Ivor Francis

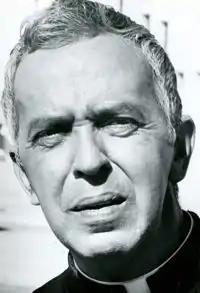
Francis in "Pieces of Dreams" (1970)

Ivor Francis (October 26, 1918 – October 22, 1986) was a Canadian-American character actor and acting teacher. He is the father of television soap opera actress Genie Francis.